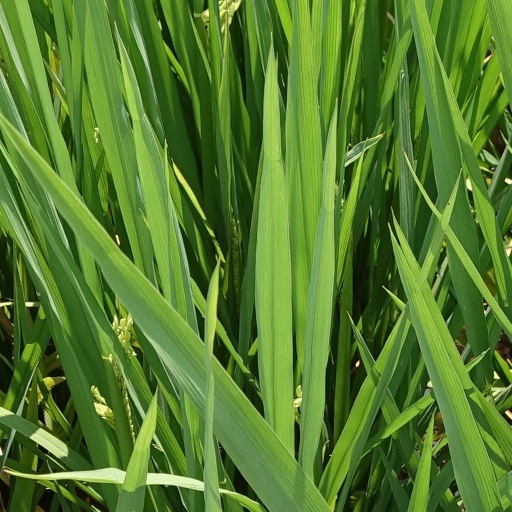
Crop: rice